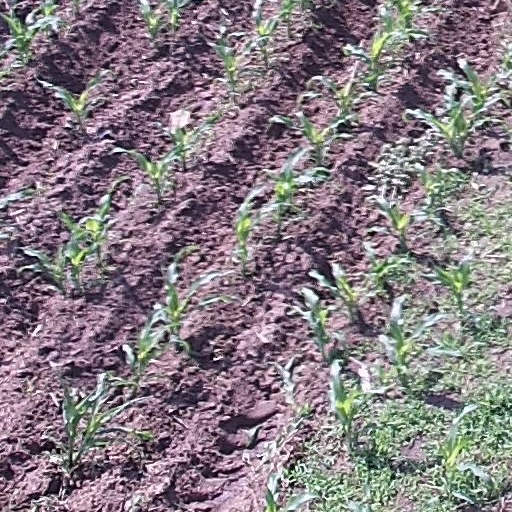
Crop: maize; corn